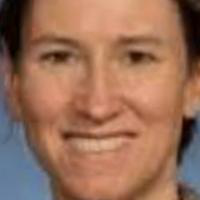
Age group: age 21-30